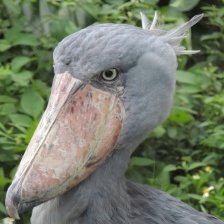
Species: SHOEBILL
Scientific name: BALAENICEPS REX